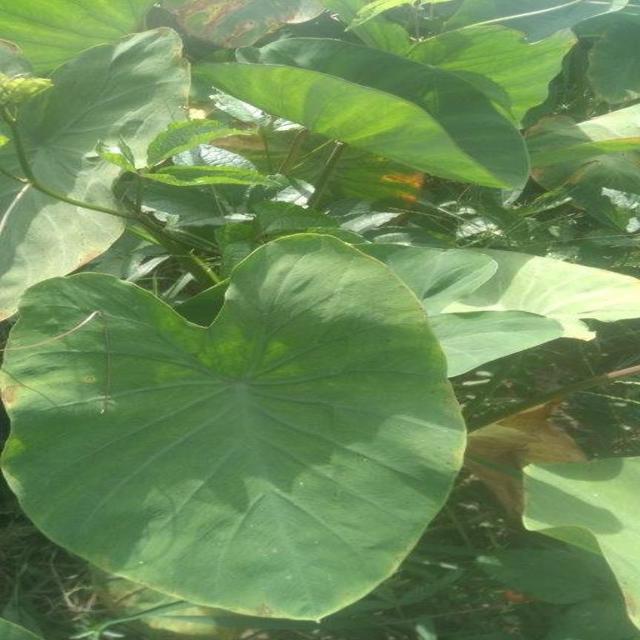
Label: Healthy